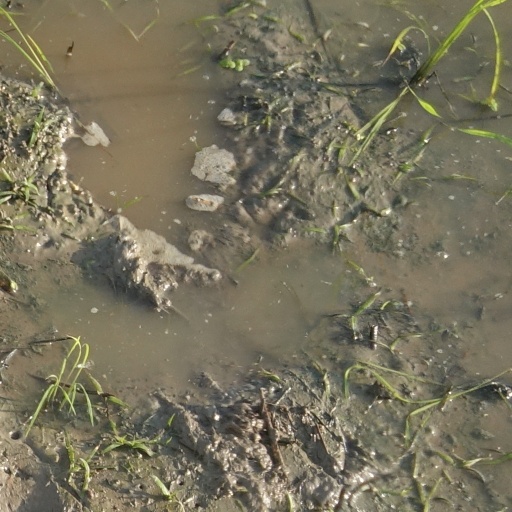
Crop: rice